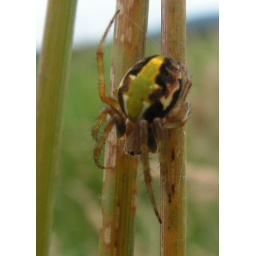
A spider with lovely yellow markings, had a very circular web set in the long grass